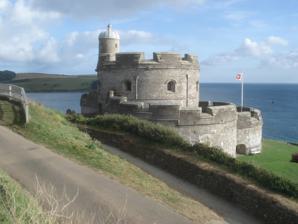
Building: St Mawes Castle
Country: United Kingdom
Year built: 1542
Device Fort in Falmouth, England St Mawes Castle Falmouth, Cornwall , England The Henrician castle, seen from the landward side St Mawes Castle Coordinates 50°09′17″N 5°01′26″W / 50.15486°N 5.02377°W / 50.15486; -5.02377 Type Device Fort Site information Owner English Heritage Open to the public Yes Condition Intact Site history Built 1540–42 Built by Thomas Treffry In use English civil war. Materials Slate rubble, granite Events English Civil War , Second World War Scheduled monument Official name St Mawes Castle Designated 9 October 1981 Reference no. 1013807 Listed Building – Grade I Official name St Mawes Castle, gatehouse, blockhouse, magazine and outer defences Designated 25 June 1985 Reference no. 1136705 St Mawes Castle ( Cornish : Kastel Lannvowsedh ) is an artillery fort constructed by Henry VIII near Falmouth , Cornwall , between 1540 and 1542. It formed part of the King's Device programme to protect against invasion from France and the Holy Roman Empire , and defended the Carrick Roads waterway at the mouth of the River Fal . The castle was built under the direction of Thomas Treffry to a clover leaf design, with a four-storey central tower and three protruding, round bastions that formed gun platforms. It was initially armed with 19 artillery pieces , intended for use against enemy shipping, operating in partnership with its sister castle of Pendennis on the other side of the estuary. During the English Civil War , St Mawes was held by Royalist supporters of King Charles I , but surrendered to a Parliamentary army in 1646 in the final phase of the conflict. The castle continued in use as a fort through the 18th and 19th centuries. In the early 1850s, fears of a fresh conflict with France, combined with changes in military technology, led to the redevelopment of the fortification. The out-dated Henrician castle was turned into a barracks and substantial gun batteries were constructed beneath it, equipped with the latest naval artillery . In the 1880s and 1890s an electrically operated minefield was laid across the River Fal, operated from St Mawes and Pendennis, and new, quick-firing guns were installed at St Mawes to support these defences. After 1905, however, St Mawes' guns were removed, and between 1920 and 1939 it was run by the state as a tourist attraction . Brought back into service in the Second World War , naval artillery and an anti-aircraft gun were installed at the castle to defend against the risk of German attack. With the end of the war, St Mawes again returned to use as a tourist attraction. In the 21st century, the castle is operated by English Heritage . The castle has elaborate, carved 16th-century decorations including sea monsters and gargoyles , and the historian Paul Pattison has described the site as "arguably the most perfect survivor of all Henry's forts". The castle is a scheduled monument and Grade I listed building . History 16th–17th centuries Construction A late 16th-century plan of the Falmouth defences, and a modern equivalent; Key: A - Falmouth Bay; B - Pendennis Castle; C - St Mawes Castle; D - Falmouth; E - Carrick Roads St Mawes Castle was built as a consequence of international tensions between England, France and the Holy Roman Empire in the final years of the reign of King Henry VIII . Traditionally the Crown had left coastal defences to the local lords and communities, only taking a modest role in building and maintaining fortifications, and while France and the Empire remained in conflict with one another, maritime raids were common but an actual invasion of England seemed unlikely. Basic defences, based around simple blockhouses and towers, existed in the south-west and along the Sussex coast, with a few more impressive works in the north of England, but in general the fortifications were very limited in scale. In 1533, Henry broke with Pope Paul III in order to annul the long-standing marriage to his wife, Catherine of Aragon and remarry. Catherine was the aunt of Charles V , the Holy Roman Emperor, and he took the annulment as a personal insult. This resulted in France and the Empire declaring an alliance against Henry in 1538, and the Pope encouraging the two countries to attack England. An invasion of England appeared certain. In response, Henry issued an order, called a " device ", in 1539, giving instructions for the "defence of the realm in time of invasion" and the construction of forts along the English coastline. The stretch of water known as Carrick Roads at the mouth of the River Fal was an important anchorage serving shipping arriving from the Atlantic and the Mediterranean , and plans were made to protect it with five castles. In the event, only two of these were constructed, St Mawes and Pendennis , positioned on each side of Carrick Roads. The two castles' guns could provide overlapping fire across the water, while St Mawes also overlooked a separate anchorage on the eastern side of the estuary. The construction work began in 1540, under the direction of Thomas Treffry , a prominent member of the local gentry appointed to act as the project's Clerk of Works by Lord Admiral Russell . By later that year, the castle was described as being "half-made", with most of the build having been finished by 1542. The total cost of the project was £5,018. The clover leaf shaped castle, with an additional small blockhouse at the water's edge below, was armed with 19 artillery pieces - a demi-cannon , a demi-culverin , a demi-sling , five slings , four portpieces and seven bases - along with 12 large hagbusshes, a form of arquebus . The artillery was originally mounted in the castle's stone bastions and was intended as "ship-sinking" weapons for use against enemy vessels. A smaller blockhouse was constructed beneath the main castle, at sea level; this may have been constructed ahead of the main castle build as a form of early protection. Normally the castle would have held a small garrison, which would have been supplemented by the local militia in the event of a crisis; St Mawes had 18 billhooks and 30 bows in its stores, probably for the use of the militia in such a situation. Initial operation Replica 16th-century iron breech loader , in the Henrician central tower Michael Vyvyan, a member of the local gentry, was appointed as the first captain of St Mawes and the surrounding land in 1544, and was followed by Hannibal Vyvyan in 1561. On Vyvyan's death in 1603, his son, Sir Francis Vyvyan , became captain. The captains of St Mawes frequently argued with those of Pendennis Castle and in 1630 a legal dispute broke out about the rights to search and detain incoming shipping: both castles argued that they had a traditional right to do so. The Admiralty issued a compromise, proposing that the castles share the incoming traffic. Sir Francis was dismissed from office in 1632, accused of "practising a variety of deceptions" at St Mawes, including falsely claiming wages for non-existent members of the garrison, and was replaced by first Sir Robert Le Grys and then Thomas Howard , the Earl of Arundel and Surrey . Meanwhile, the invasion threat from France passed and a lasting peace was made in 1558, but the Spanish threat to the south-west of England grew in importance to the government. War broke out in 1569, with the threat of invasion and the garrison at St Mawes was strengthened: in 1578 it comprised 100 soldiers. An additional battery of guns was built to allow the fort to fire further upriver. Fears of a Spanish attack continued especially after the failed Armada of 1597 ; two earth and timber bastions were built out from the original stone castle to hold guns, eventually becoming the main batteries for the castle. By 1623 the castle held two brass culverins, six iron culverins, one demi-culverin and one saker , with a small garrison of 14 men, overseen by a captain and a lieutenant. A survey in 1634 indicated structural problems, and suggested that £534 was needed for repairs. English Civil War and Restoration When civil war broke out in 1642 between King Charles I and Parliament , St Mawes and the south-west of England was held by the Royalists. The growing town of Falmouth was a strategically important part of their supply routes to the Continent, while Carrick Roads formed a base for Royalist piracy in the English Channel . The war turned in favour of the Parliamentarians and, by March 1646, Thomas Fairfax had entered Cornwall with a substantial army. The captain of St Mawes, Major Hannibal Bonithon, was invited by Colonel John Arundell , captain of Pendennis Castle, to join them in defending his stronger fortress, but Bonithon and his men quickly surrendered to the Parliamentarians instead without putting up any resistance. This decision has been put down to a result of war-weariness, the large numbers of Parliamentary troops facing them and the generous surrender terms on offer, although the 19th-century historian Samuel Oliver also suspected that Bonithon might have had Parliamentarian sympathies. 160 small arms and 13 artillery pieces were captured: the castle's guns were removed and redeployed in the siege of Pendennis, which fell that August. The castle was placed on a "care and maintenance" footing, with a skeleton garrison. Parliament appointed George Kekewich as the new captain and he probably remained in post until the restoration of Charles II to the throne in 1660, when Sir Richard Vyvyan , Sir Francis's son, took over command. Richard inherited a garrison of 13 men, which he considered insufficient. Richard's son, Sir Vyel Vyvyan , became captain in turn on his father's death, but he had no heirs and separated the castle's lands from the captaincy, selling them to John Granville , the Earl of Bath . 18th–19th centuries The view across Carrick Roads from St Mawes in 1875, showing Pendennis Castle in the distance The castle continued in use as a fort through the 18th and 19th centuries under the command of successive captains, still operating in conjunction with Pendennis. A review by Colonel Christian Lilly in 1714 reported that the fortification was in a satisfactory condition, and in the 1730s, St Mawes was equipped with 17 artillery pieces, including six 24-pounder (11 kg) cannons, mostly positioned in the batteries beneath the Henrician castle. Britain's wars with France in the late-18th century made the defence of Falmouth critical and from 1775 until 1780 the local militia was called up to defend St Mawes. By the 1780s, the castle was equipped with over 30 pieces of heavy artillery. There were repeated concerns emerged about its ordnance, however, and an inspection in 1797 during the French Revolutionary Wars found that only one 24-pounder gun was serviceable. In 1796, a new gun battery was created at St Anthony Head , just along the coast from St Mawes. For a period this battery became the primary defensive position on the east side of the estuary, although in 1805 St Mawes was still armed with ten 24-pounder guns. The poet Lord Byron , visiting in 1809, complained that St Mawes was "extremely well calculated for annoying every body except an enemy", and commented that the fort was garrisoned by only one, elderly man. At the end of the Napoleonic Wars in 1815, the St Anthony's battery was closed but St Mawes remained in use, albeit being operated once again on a "care and maintenance" basis in the post-war years. Falmouth Harbour became one of the most important ports in England during the 19th century, attracting much of the transatlantic shipping trade. The Tudor office of the captaincy was abolished in 1849, with the death of the final incumbent, Sir George Nugent , and the command of the garrison became a regular military appointment. In the early 1850s, fears of a conflict with France led to a review of the state of the harbour's defences. The development of ironclad warships equipped with rifled guns meant that St Mawes required a comprehensive overhaul. A new Grand Sea Battery and magazine was built beneath the Henrician castle, linked with deep passages, and equipped with eight 56-pound (25 kg) and four 64-pounder (29 kg) rifled muzzle loader guns. The old castle was used as a barracks but, since it could only hold 30 men, St Mawes was typically used as a training base and manned by militia and volunteer units. Fresh concerns about France rose in the 1880s, and an electrically operated minefield was laid across Carrick Roads in 1885, jointly controlled from St Mawes and Pendennis. Additional contact mines were added, forcing incoming vessels to sail into a channel alongside St Mawes, illuminated with electric search lights. As part of this transformation, the castle's 64-pounder guns were partially replaced with light, quick-firing guns in the 1890s, able to engage any torpedo boats or mine sweepers attempting to break through the defences. The batteries for these were found to be poorly sited, and an additional battery was therefore built above the Henrician castle between 1900 and 1901, again for housing quick-firing guns. 20th–21st centuries St Mawes seen from the sea, showing the Henrician castle (top), the Grand Sea Battery and magazine, and the 16th-century blockhouse (bottom) A 1905 review of the Falmouth defences concluded that the naval artillery at St Mawes had become superfluous, as the necessary guns could be mounted at combination of Pendennis and the recently re-established battery at St Anthony's instead. Disarmed, St Mawes was then used as a barracks in the First World War . In 1920 the castle was transferred to the control of the government's Office of Works, and was opened to visitors, being promoted as a tourist destination by the Great Western Railway company who hoped to profit by increased numbers of visitors to Falmouth. With the outbreak of the Second World War in 1939, St Mawes was reoccupied by the British Army. In late 1941, the No 173 Coast Battery took over running a new, twin 6-pounder (2.7 kg) battery positioned just north-west of the castle, combined with a 40-millimetre (1.6 in) Bofors gun closer to the castle for anti-aircraft protection, and searchlights along the base of the Grand Sea Magazine. Some of the 115-strong garrison lived in a local Nissen hut , with the remainder housed in St Mawes itself. The castle was removed from active service in January 1945 and reopened to the public the following year. The Second World War gun battery was finally closed in 1956 after several years of use as a training site. Between 1945 and 1970, much of the Victorian earthwork and concrete defences were cleared from the Grand Sea Battery, and the 1941 battery was completely destroyed. In the 21st century, St Mawes Castle is operated by English Heritage as a tourist attraction, receiving 21,104 visitors in 2010. It is protected under UK law as a Scheduled Monument . Architecture St Mawes Castle is situated on a headland over the Carrick Roads, overlooked by higher land to the rear. At the top of the site is the entrance to the castle, the high-level gun batteries and the 16th-century Henrician Castle; the terraced site slopes down to the water, where gun batteries and the 16th-century blockhouse look out across the water. Henrician castle Plan of the second floor of the Henrician castle. Key: A - moat; B - side bastion; C - central tower; D - side bastion; E - front bastion The central castle is built from slatestone rubble, with granite features and detailing; it has a clover leaf design with a central, four-storey circular tower, or keep , at its core, and three circular bastions emerging from it. The design allowed for multiple levels of artillery, and may have been influenced by the contemporary work of the Moravian engineer, Stefan von Haschenperg , on some of the other Device Forts constructed during this period. It had little protection to the landward side, and would have depended upon the local militia providing protection against such an attack. The castle has been little altered since its original construction, and the historian Paul Pattison considers it to be "arguably the most perfect survivor of all Henry's forts". The castle is extensively decorated with carvings and inscriptions in stone and wood, praising Henry VIII and his lineage, leading the historian A. L. Rowse to describe the castle as the most decorative of all of Henry's building works. These include Latin verses, such as "Henry, thy honour and praises will remain forever", written by the antiquarian John Leland , and "Let fortunate Cornwall rejoice that Edward is now her Duke", referring to Henry's eldest son and heir . Carved sea monsters and gargoyles also feature around the fortification, along with heraldic shields which would originally have been painted and visible from the river. The castle is entered through the gatehouse , a polygonal, stone building approximately 25 feet (7.6 m) across. The gatehouse has gunloops , murder holes and slots for a drawbridge, although it is uncertain if one was ever fitted; it would originally have formed a sort of protective barbican . The yard behind it is approximately 20 by 59 feet (6 by 18 m) and dates from before 1735, originally being used a stable. This leads to a stone bridge that crosses a 25 feet (7.5 m) wide moat , cut out of the rock, to the main castle. The central tower is 47 feet (14 m) across and 44 feet (13 m) high, with 8 feet (2.4 m) thick walls. The basement was originally a kitchen and storerooms, with the first floor was subdivided and used by the garrison, before being later converted for storing gunpowder . The bridge across the moat leads into the second storey, which originally had four chambers with fireplaces and windows, linked by a central corridor; this area may have been used by the castle's officers, and to house an enlarged garrison in an emergency. The third floor forms a single, large room with gun embrasures, and was probably used by the garrison as living accommodation. Above it, the parapetted gun platform on the fourth floor could support up to seven guns and incorporates a lookout turret, topped by a 17th-century cupola , designed as a daymark to guide passing ships. The central tower is linked to the forward bastion, 59 feet (18 m) in diameter, which in turn has steps leading to the side bastions, each 54-foot (16.4 m) across. Each of the bastions forms a gun platform, with embrasures for larger artillery pieces - five in the forward bastion, three on each of the sides - as well as swivel mounts for lighter guns, and parapets for protection. The forward bastion's roof is modern and was added after an archaeological debate in the 1960s as to whether the bastions would originally have been covered. The bastions have various 18th- and 19th-century artillery pieces on display, as well as a bronze saker dating from 1560 called the Albergheti gun, recovered from a shipwreck off the coast of Devon . Batteries and auxiliary buildings 19th-century magazine in the Grand Sea Battery Gun batteries and other auxiliary buildings stretch across the St Mawes Castle site. Above the Henrician castle is the 12-pounder quick-firing high-level battery, dating from the start of the 20th century. Its four concrete platforms and earth parapets have survived, along with an underground magazine just behind the site. A small bungalow from this period at the entrance to the battery is still in use, serving as the English Heritage custodian's house. Alongside the Henrician castle is the Engine House, approximately 41 feet (12 m) square and dating from around 1902. It originally contained an internal combustion engine , generating power for the castle's searchlights, but was later converted into a storeroom. Beneath the Henrician castle is a complex of artillery positions, cut out of the rock from around 1854 onwards, and collectively known as the Grand Sea Battery. The Grand Sea Battery was served by a 19th-century magazine for holding gunpowder, approximately 35 by 18 feet (10.7 by 5.5 m) with stone walls and bomb-proof brick roof, topped with turf to help to protect against incoming shells. For many years the magazine was protected by an additional concrete fortification, but this was removed in 1970. There are two gun platforms along the west and east sides of the complex, 110 feet (34 m) and 80 feet (24 m) across respectively and known as the Lower Gun Battery. The current design of the western platform dates from the 1890s, with two raised concrete platforms for rotating guns and a brick-vaulted magazine just behind the battery. The eastern platform has pivots and racers for mounting four traversing gun carriages , one of which now houses a 12-pound smooth-bore artillery piece dating from 1815, mounted on a replica carriage. Just below the Grand Sea Battery is the 16th-century blockhouse, positioned by the water's edge, 160 feet (49 m) from the Henrician castle. The blockhouse is semi-circular in shape, with 56 feet (17 m) wide with 9.8-foot (3 m) thick stone walls facing the sea, but much thinner walls to the rear. It originally had four gunports, one of which has since been blocked up, along with an upper gun platform and battlements . The upper storey was later destroyed to turn it into a solid gun platform, although this has since been re-excavated. Beside the blockhouse are the foundations of four searchlight emplacements dating from the Second World War. To the west of the Grand Sea Battery are landscaped gardens, built on top of earlier gun positions along the site. Five 19th-century smooth-bore guns from the Napoleonic period are on display, forming a saluting battery . Beyond the gardens is the site of the Second World War 6-pounder battery, but little now remains of this position. List of captains 1544–1561: Michael Vyvyan 1561–1603: Hannibal Vyvyan 1603–1632: Sir Francis Vyvyan (dismissed) 1633–1634: Sir Robert le Grys Thomas Howard, 21st Earl of Arundel (died 1646) ?–1646: Major Hannibal Bonithon (Royalist) 1646–?1660: George Kekewich (Parliamentarian) c.1650: Colonel Robert Bennett (Parliamentarian) 1660–?1665: Sir Richard Vyvyan, 1st Baronet 1665–1678: Sir Vyell Vyvyan, 2nd Baronet 1678–1696: Sir Joseph Tredenham 1696–1710: Hugh Boscawen, 1st Viscount Falmouth 1710–1714: Francis Scobell (MP for St Mawes ) 1714–1734: Hugh Boscawen, 1st Viscount Falmouth 1734–?1740: Major De Roen 1740–1745: Scipio Duroure (killed at the Battle of Fontenoy , 1745) 1745–?1765: Alexander Duroure (died 1765) 1765–1796: Sir Robert Pigot, 2nd Baronet August 1796–November 1796: Colonel Edward Morrison ( Governor of Chester , 1796–1844) 1796–1849: Sir George Nugent, 1st Baronet See also Cornwall portal Castles in Great Britain and Ireland Notes